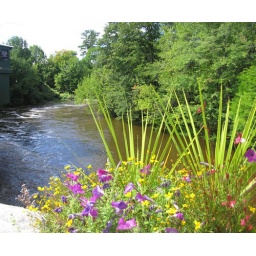
This was taken in Milford NH, on the stone arch bridge